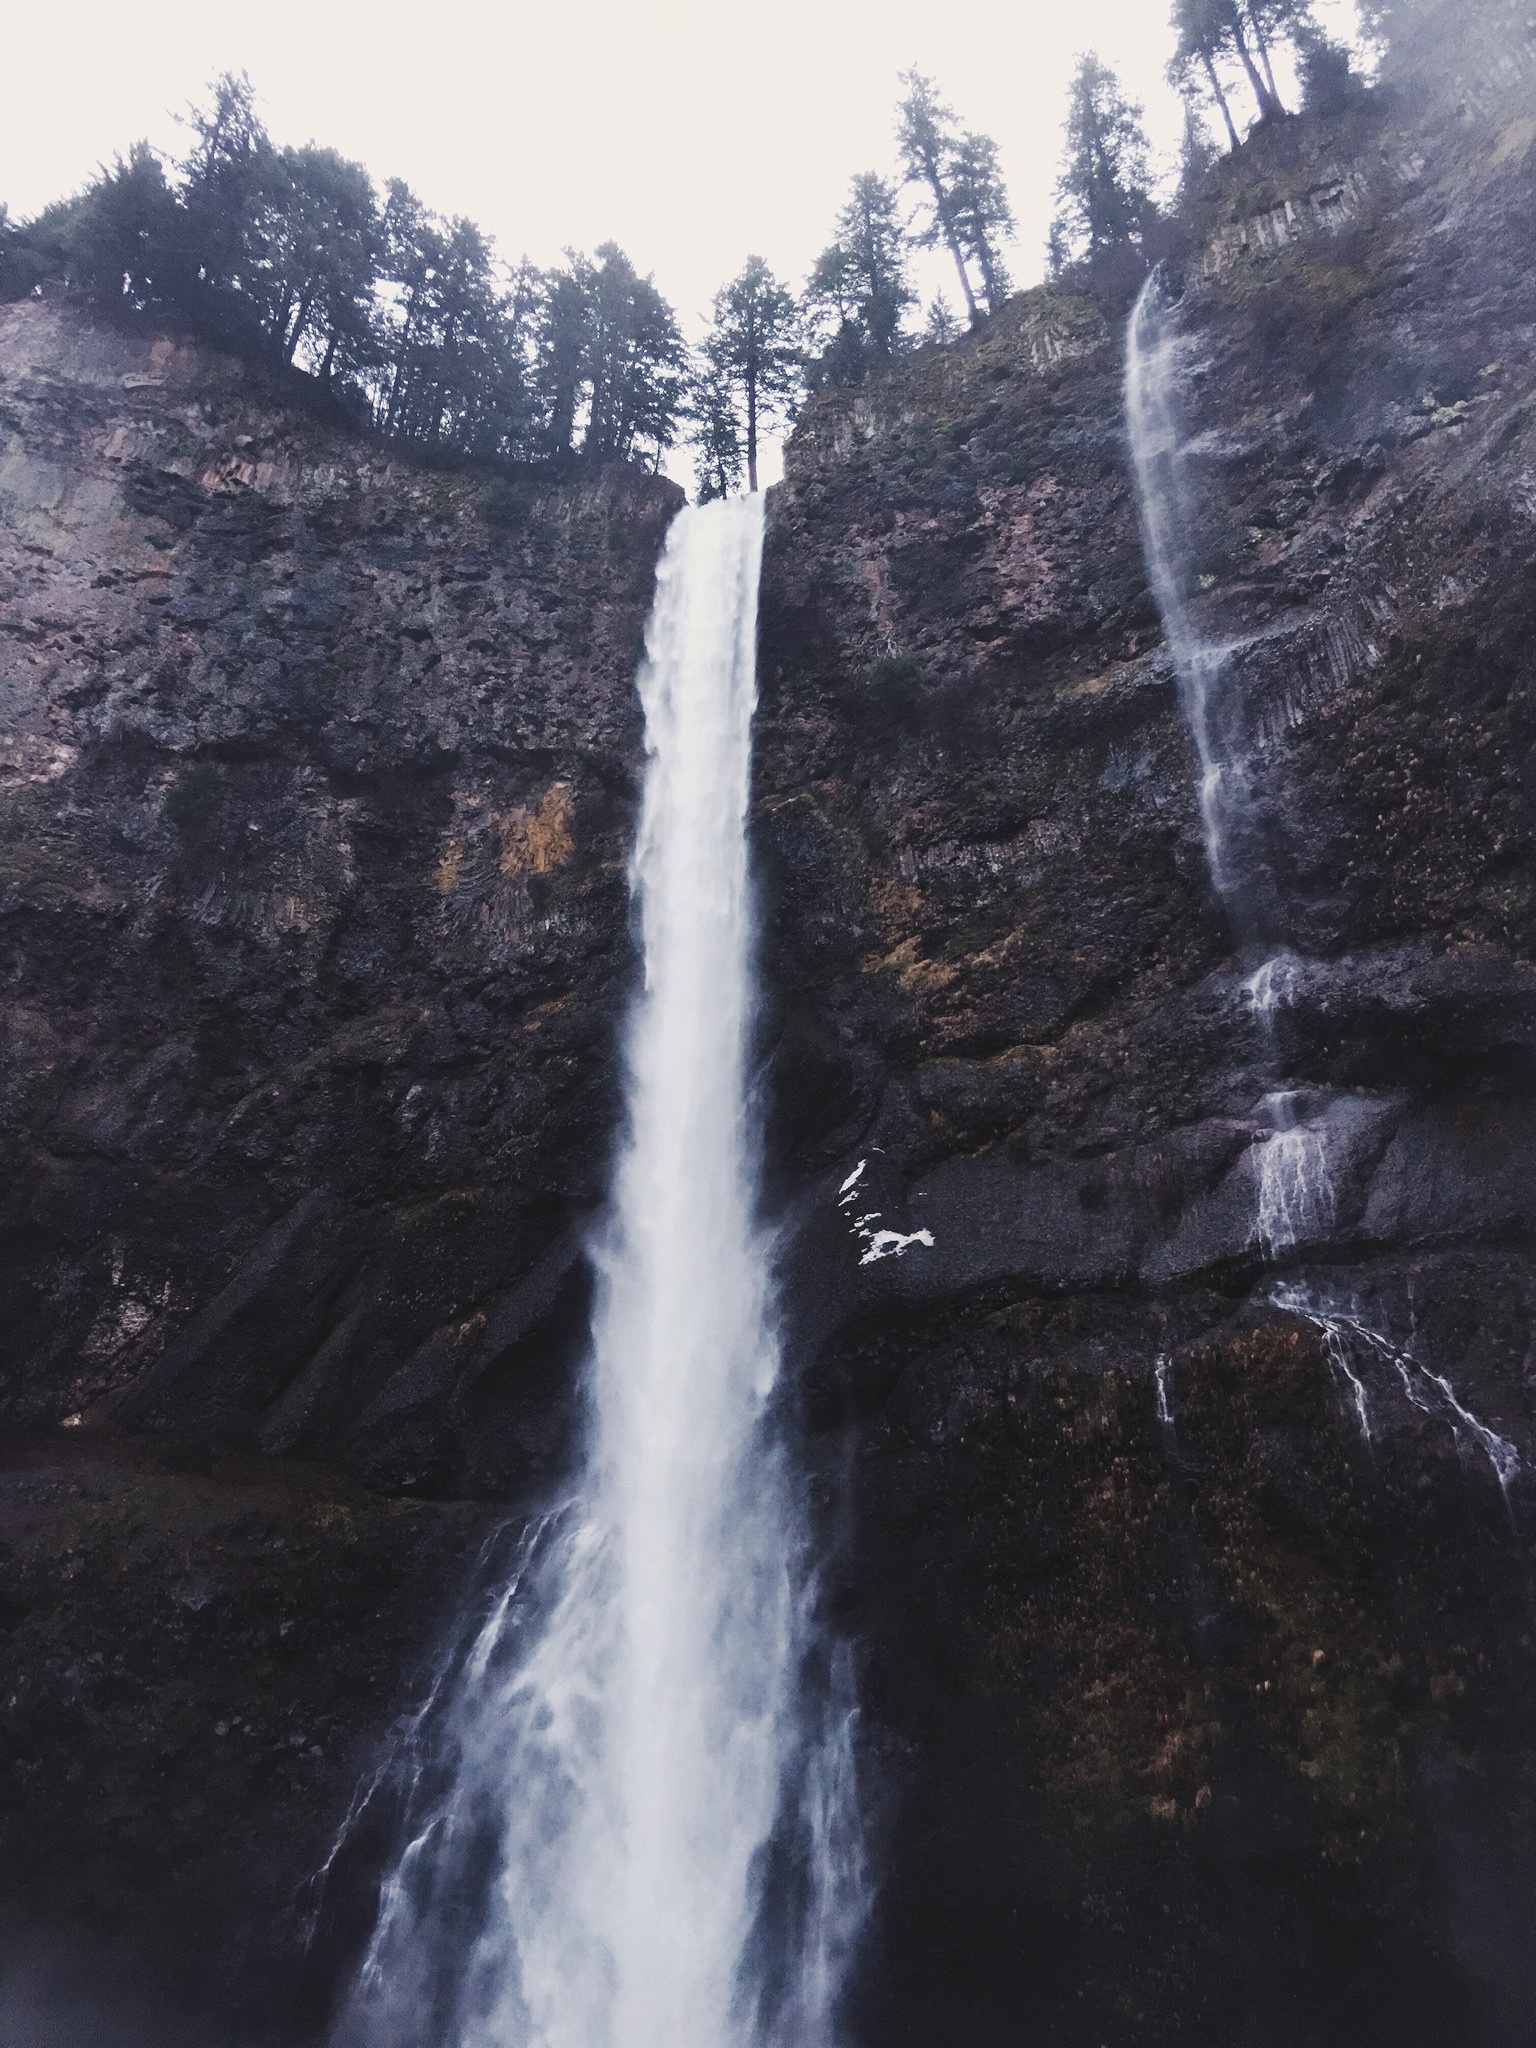
water, waterfall, body of water, water feature, geological phenomenon